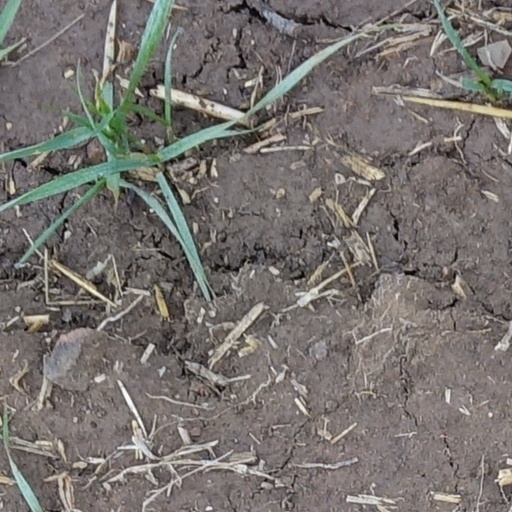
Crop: wheat